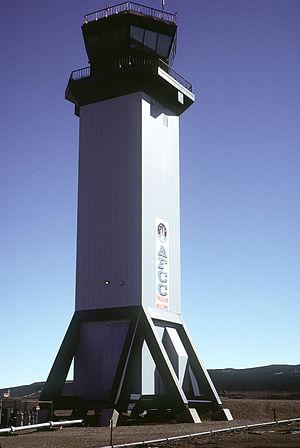
La base aérienne de Thulé est la base la plus septentrionale de l'USAF, située à 1 524 kilomètres du Pôle Nord.